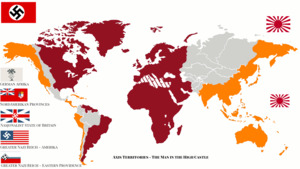
Carte décrivant les statuts et drapeaux des différents territoires de la série américaine Le Maître du Haut Château.
Le Maître du Haut Château est une série télévisée uchronique américaine, dont le pilote a été diffusé le 15 janvier 2015 sur la plateforme de vidéo à la demande Prime Video. Les dix premiers épisodes de la série sont disponibles sur Amazon depuis le 20 novembre 2015.